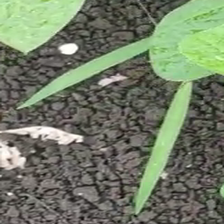
Weed species: Digitaria_SP_(Digitaria Sanguinalis )